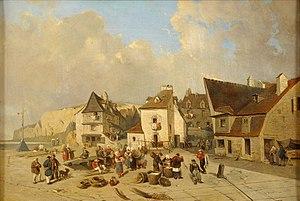
Dieppe est une commune française située dans le département de la Seine-Maritime en région Normandie.